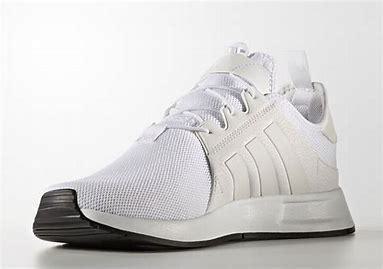
Brand: Adidas
Model: X_plr